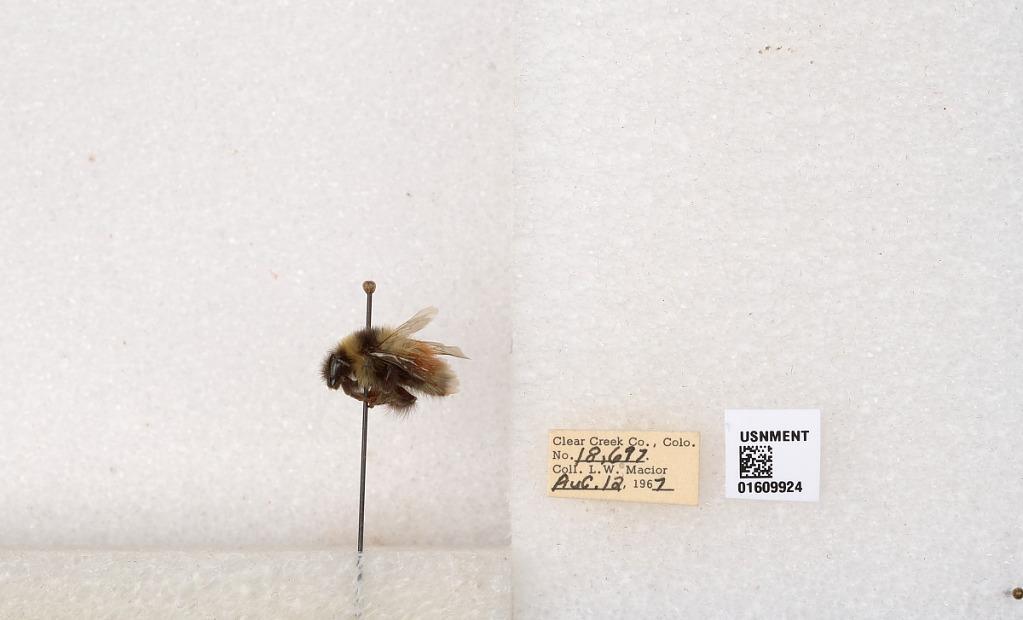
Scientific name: Bombus (Pyrobombus) sylvicola Kirby
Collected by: L. Macior
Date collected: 1967-8-12
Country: United States
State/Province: Colorado
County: Clear Creek
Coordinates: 39.6856, -105.645